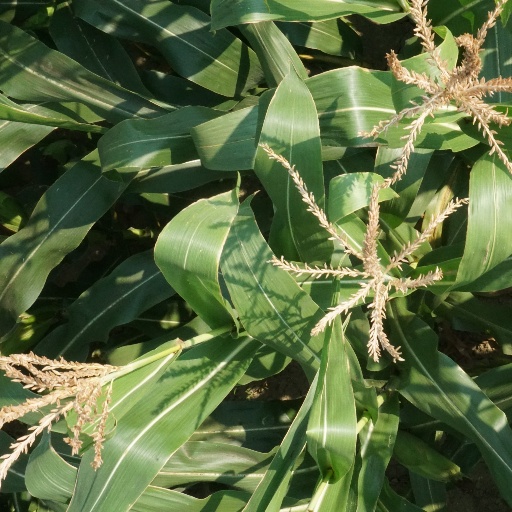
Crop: maize; corn